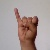
The image shows a hand gesture representing the letter 'I' in Indian Sign Language.